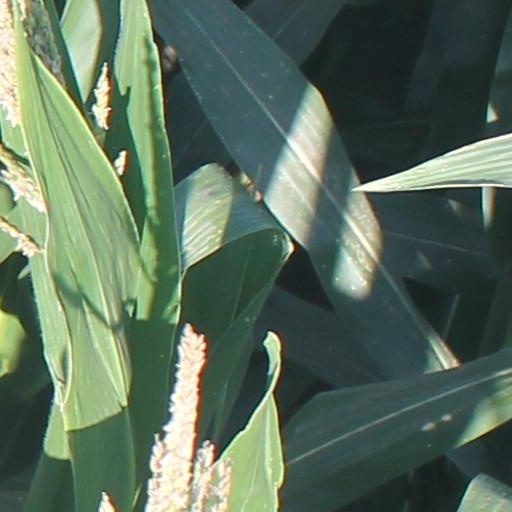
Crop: maize; corn